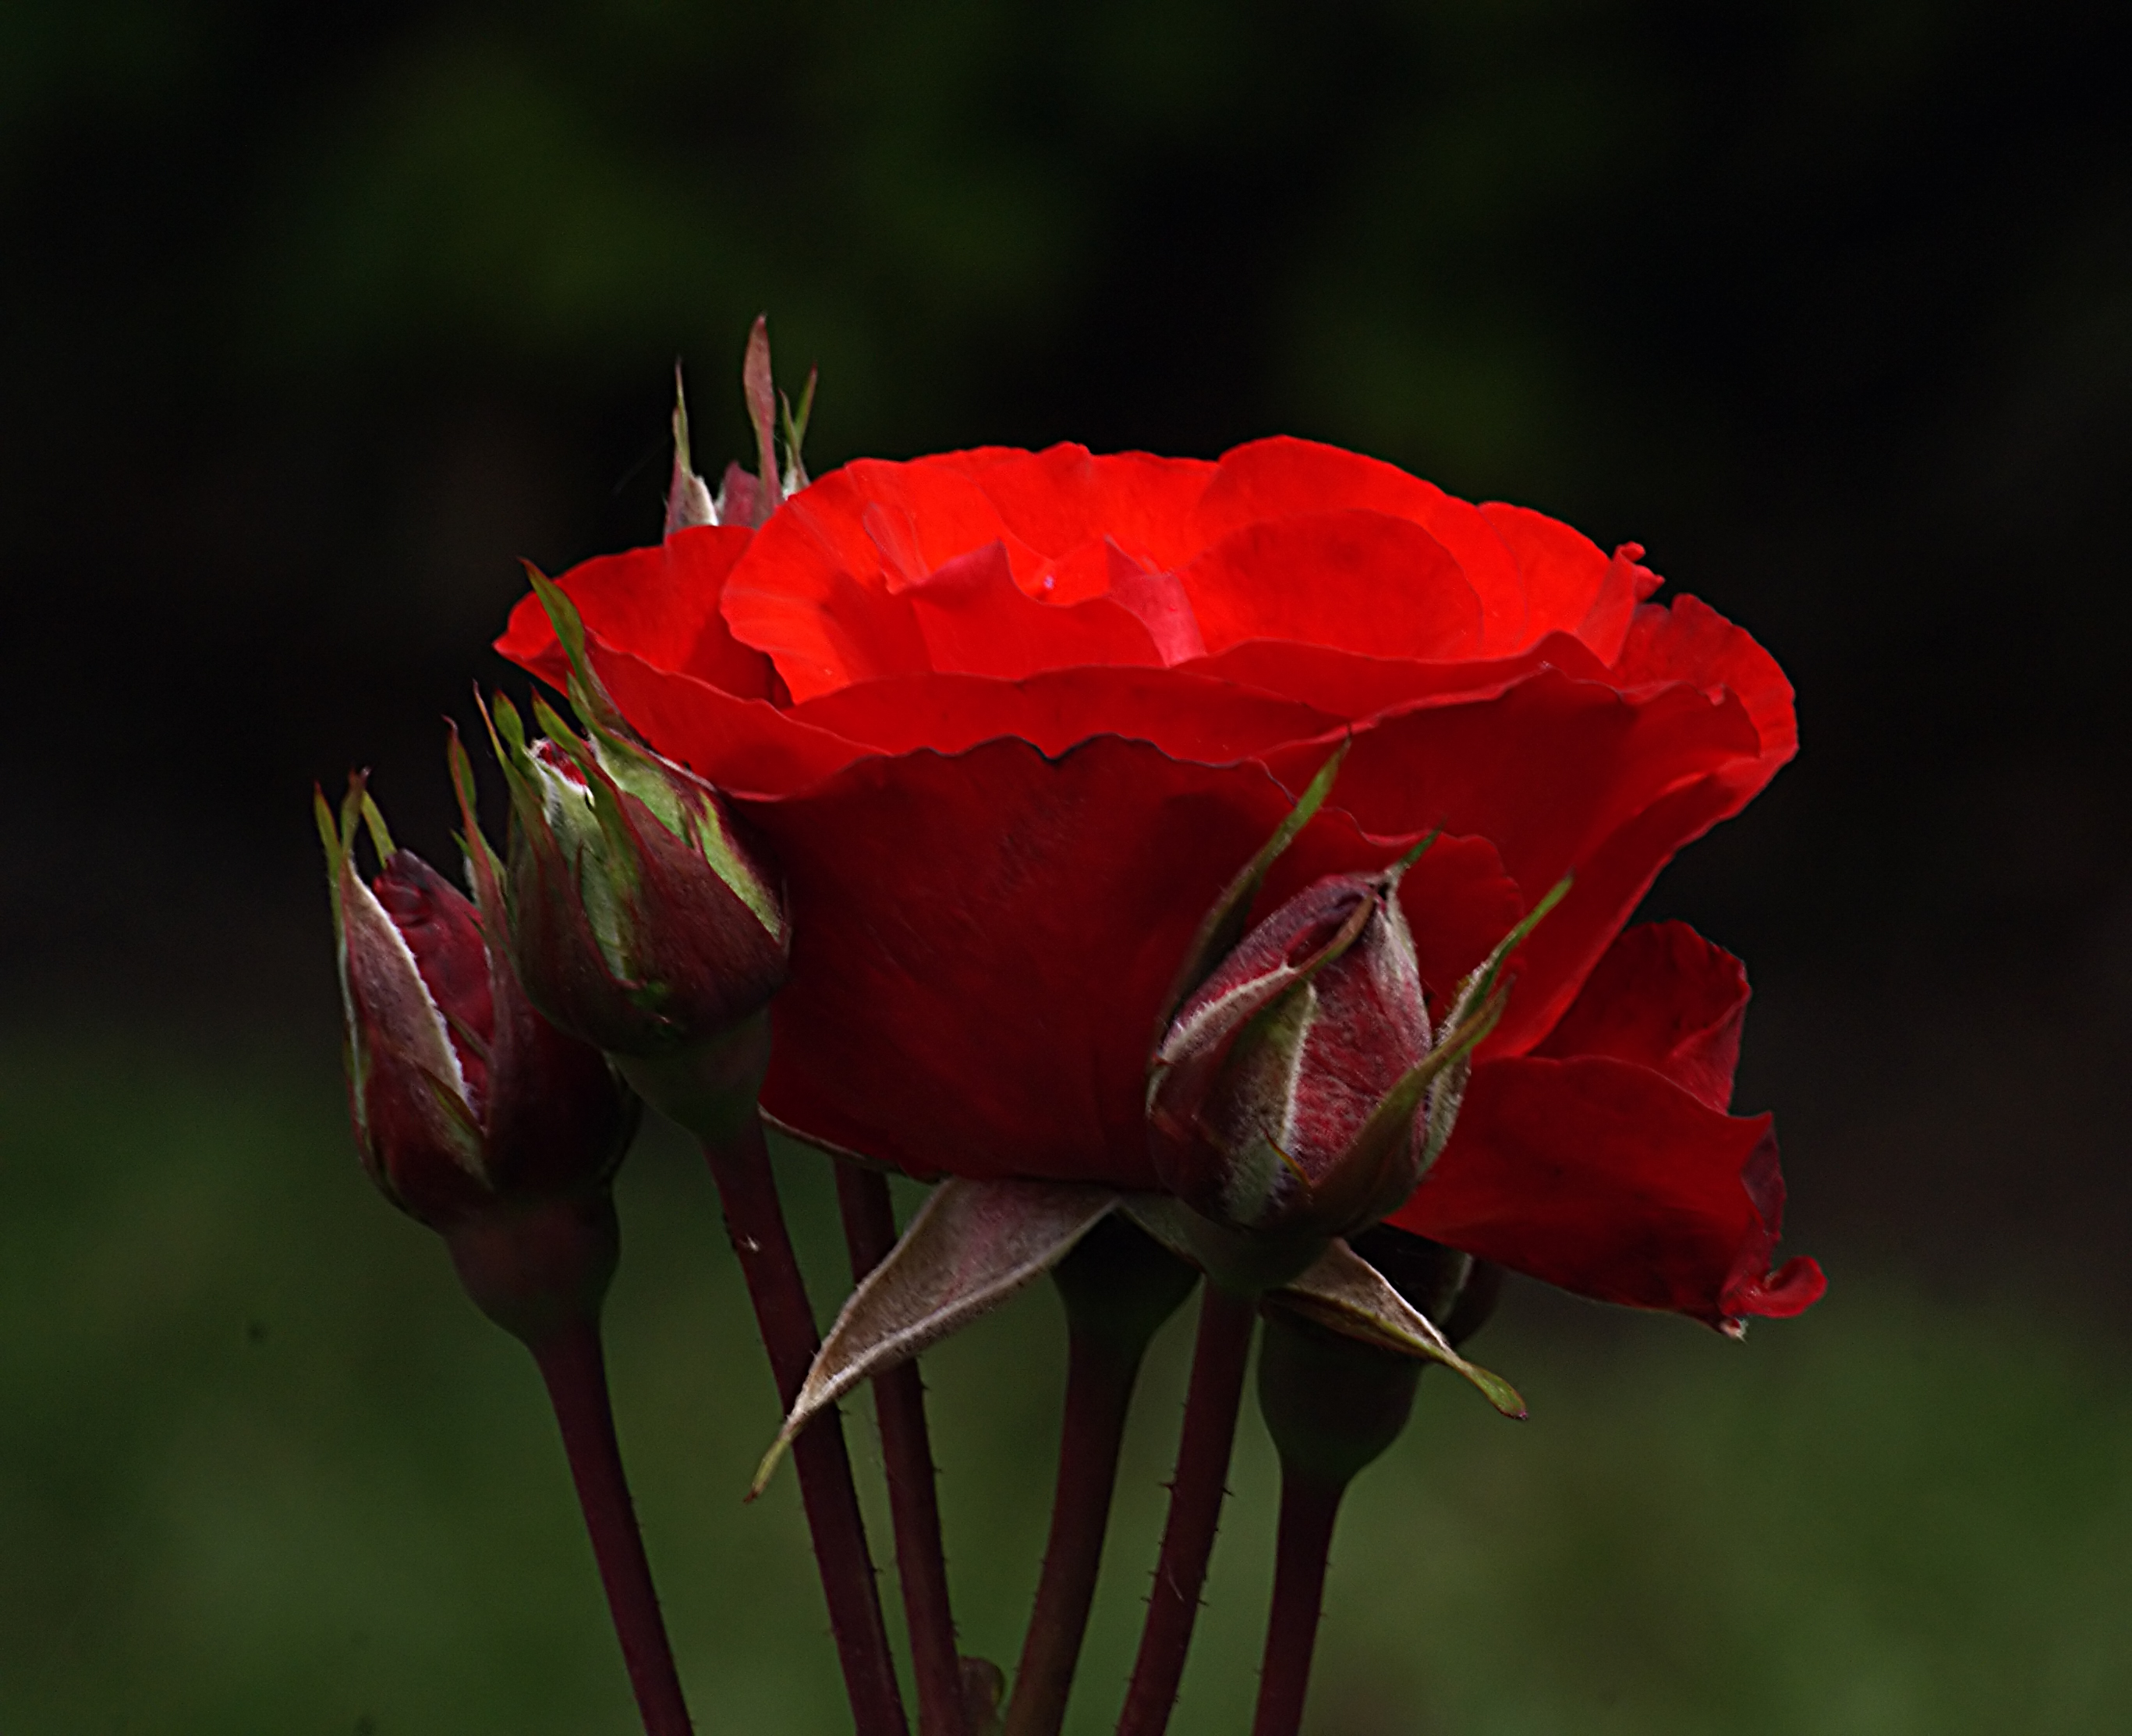
nature, plant, flower, petal, rose, red, flora, flowers, close up, roses, gardens, blooms, florals, orangesunblazerose, macro photography, flowering plant, garden roses, rose family, plant stem, land plant